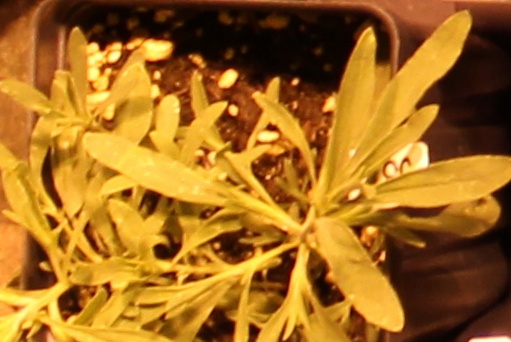
Label: Kochia